Acts 10

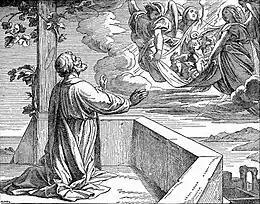
"Peter's vision of the sheet with animals". Illustration from "Treasures of the Bible" by H. D. Northrop, 1894.

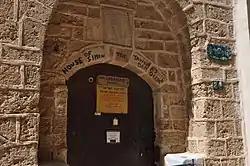
The entrance to Simon the Tanner's house in Joppa (Jaffa), where Peter stayed (Acts 10:32).

In the story recorded in this section, Saint Peter had a vision of a sheet full of animals being lowered from heaven. A voice from heaven told Peter to kill and eat, but since the sheet contained unclean animals, Peter declined. The command was repeated two more times, along with the voice saying, "What God hath cleansed, that call not thou common" (verse 15) and then the sheet was taken back to heaven (Acts 10:16). The triple refusal here echoes the denial of Peter described in the Synoptic Gospels. At this point in the narrative, messengers sent from Cornelius the Centurion arrive and urge Peter to go with them. He does so, and mentions the vision as he speaks to Cornelius, saying "God hath shewed me that I should not call any man common or unclean" (Acts 10:28, KJV). Peter related the vision again in Acts 11:4–9.